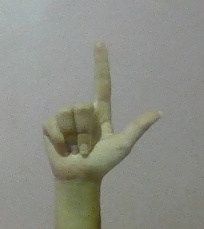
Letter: laam